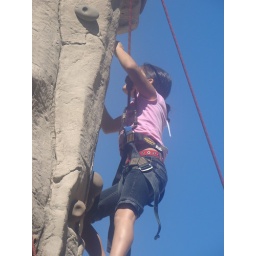
Young girl climbs rock wall during disrict day - Photo by Susie Smith